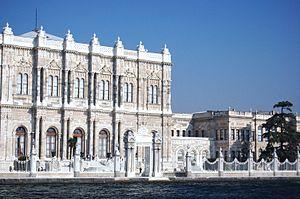
Le palais de Dolmabahçe situé à Istanbul, en Turquie, sur le côté européen du Bosphore, a été la résidence du sultan de 1853 à 1922, à l'exception d’une vingtaine d’années, entre 1889 et 1909, où fut utilisé le palais de Yıldız. Alors centre administratif de l'Empire ottoman, c'est aujourd'hui un musée géré par la Direction du Palais National de la Grande Assemblée nationale de Turquie.